Those Redheads from Seattle

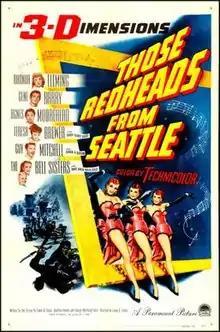
Theatrical release poster

Those Redheads from Seattle is a 1953 American musical western film produced in 3-D directed by Lewis R. Foster and starring Rhonda Fleming, Gene Barry and Agnes Moorehead, and released by Paramount Pictures. It was the first 3-D musical.